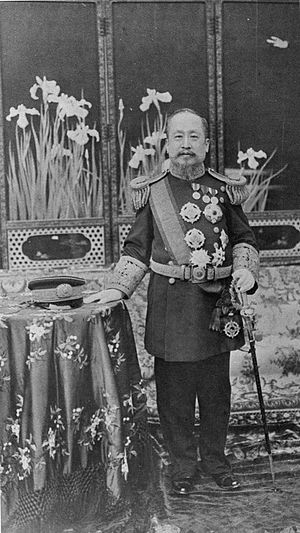
Kejserriget Korea / Baggrund
Kejser Gojong (1897 - 1907).
Kejserriget Korea var et koreansk monarki, som efterfulgte det koreanske kongerige Joseon. Kejserriget blev erklæret af Kong Gojong i oktober 1897 fra hans palads Gyeongun-gung, og han overså selv moderniseringen, som fulgte, af militærvæsenet, økonomien, administrativ inddeling, uddannelse og industriudvikling. Reformen var ikke specielt radikal og landet gled i årene, som fulgte, fortsat i retning af at være underordnet større nationer, der i blandt Rusland og Japan. 22. august 1910 blev Korea annekteret af Kejserriget Japan.